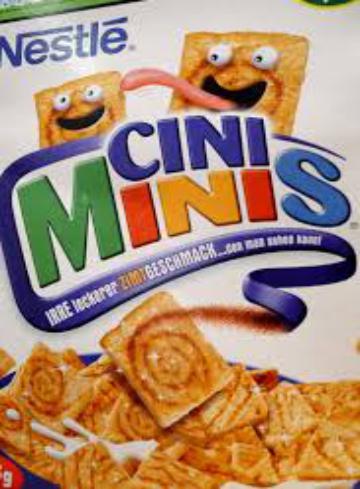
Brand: Cini Minis
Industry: Food